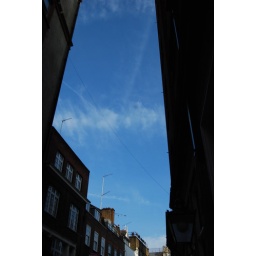
Patch of blue sky between tall buildings in Holborn, London.